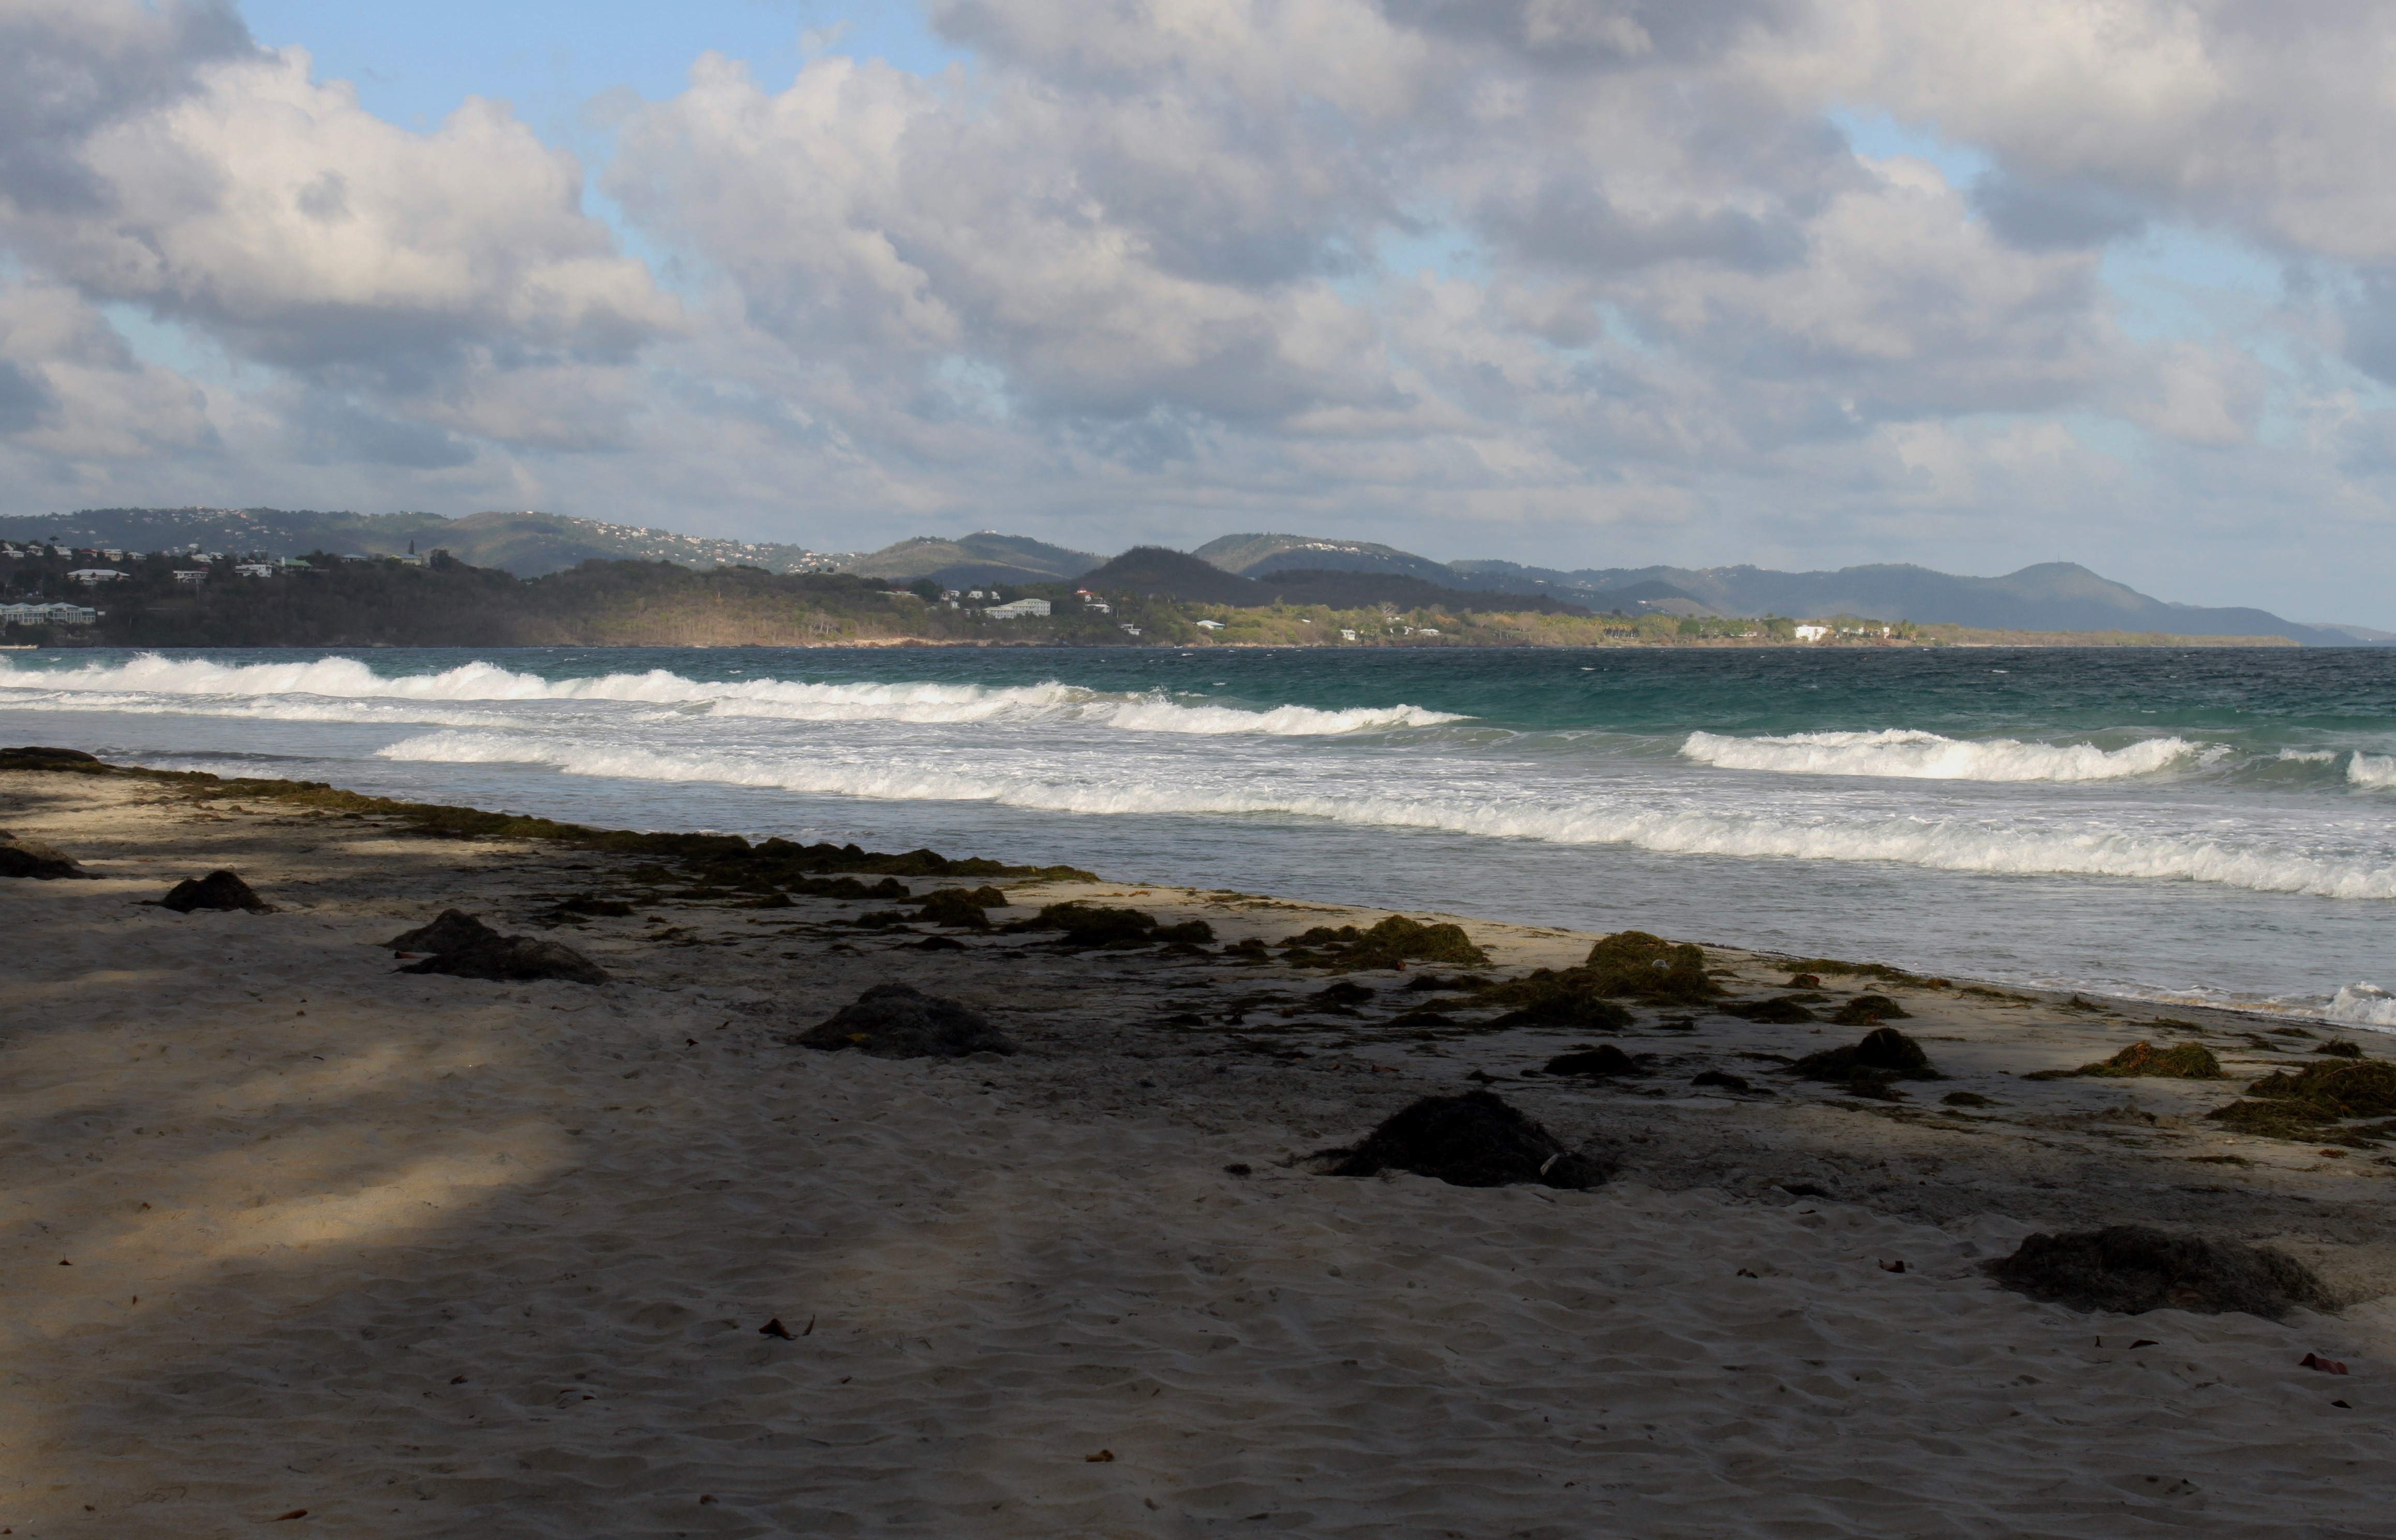
beach, sea, coast, water, sand, ocean, horizon, cloud, sky, shore, wave, tide, cove, inlet, calm, bay, body of water, headland, loch, cape, martinique, wind wave, promontory, coastal and oceanic landforms